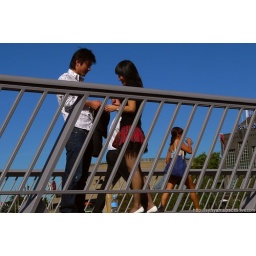
Lover on bridge over Yarra river (Panasonic DMC-LX3)